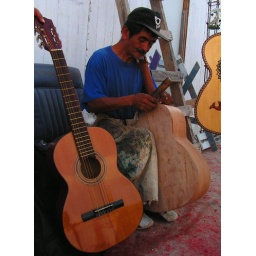
a family I met in Mexico took me to their house to watch their father make a guitar